Anna Soubry

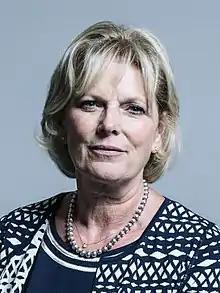
Official portrait, 2017

Anna Mary Soubry (born 7 December 1956) is a British barrister, journalist and former politician who was Member of Parliament (MP) for Broxtowe from 2010 to 2019. Known for her support of pro-European policies, she was originally elected as a Conservative but left the party to join Change UK in 2019.